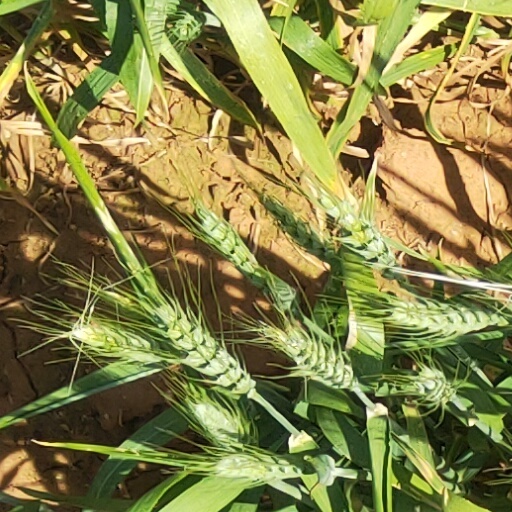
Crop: wheat